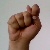
The image shows a hand gesture representing the letter 'T' in Indian Sign Language.